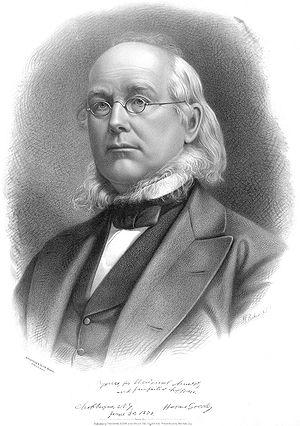
L'élection présidentielle américaine de 1872 se solda par la réélection du président républicain Ulysses S. Grant contre son concurrent libéral républicain Horace Greeley, soutenu par le parti démocrate.
Liste des candidats démocrates à la présidence des États-Unis.